Lycosura

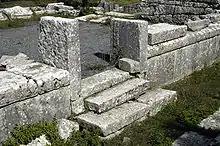
The side doorway to the cella of the temple of Despoina

In addition to the find of the Acrolithic statues commonly attributed to Damophon, this temple is important for the study of ancient Greek religious practice, due to the unusual feature of its side doorway coupled with a theater-like area. Several authors have postulated that the side doorway and theater-like area were created to allow a ritual for the mystery cult of Despoina to take place, perhaps an epiphany of the goddess.